Rothschild family

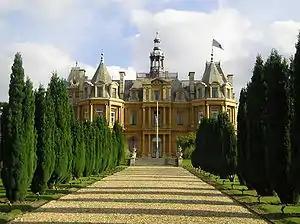
Halton House, a Rothschild family mansion in Buckinghamshire, England

Writing of the Rockefeller and Rothschild families, Harry Mount writes: "That is what makes these two dynasties so exceptional – not just their dizzying wealth, but the fact that they have held on to it for so long: and not just the loot, but also their family companies."